2018 Japan floods

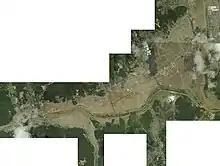
Aerial view of major flooding along the Takahashi River in Kurashiki, Okayama Prefecture on 9 July

In late June through mid-July 2018, successive heavy downpours in southwestern Japan resulted in widespread, devastating floods and mudflows. The event is officially referred to as by the Japan Meteorological Agency. As of 20 July, 225 people were confirmed dead across 15 prefectures with a further 13 people reported missing. More than 8 million people were advised or urged to evacuate across 23 prefectures. It is the deadliest freshwater flood-related disaster in the country since the 1982 Nagasaki flood when 299 people died.